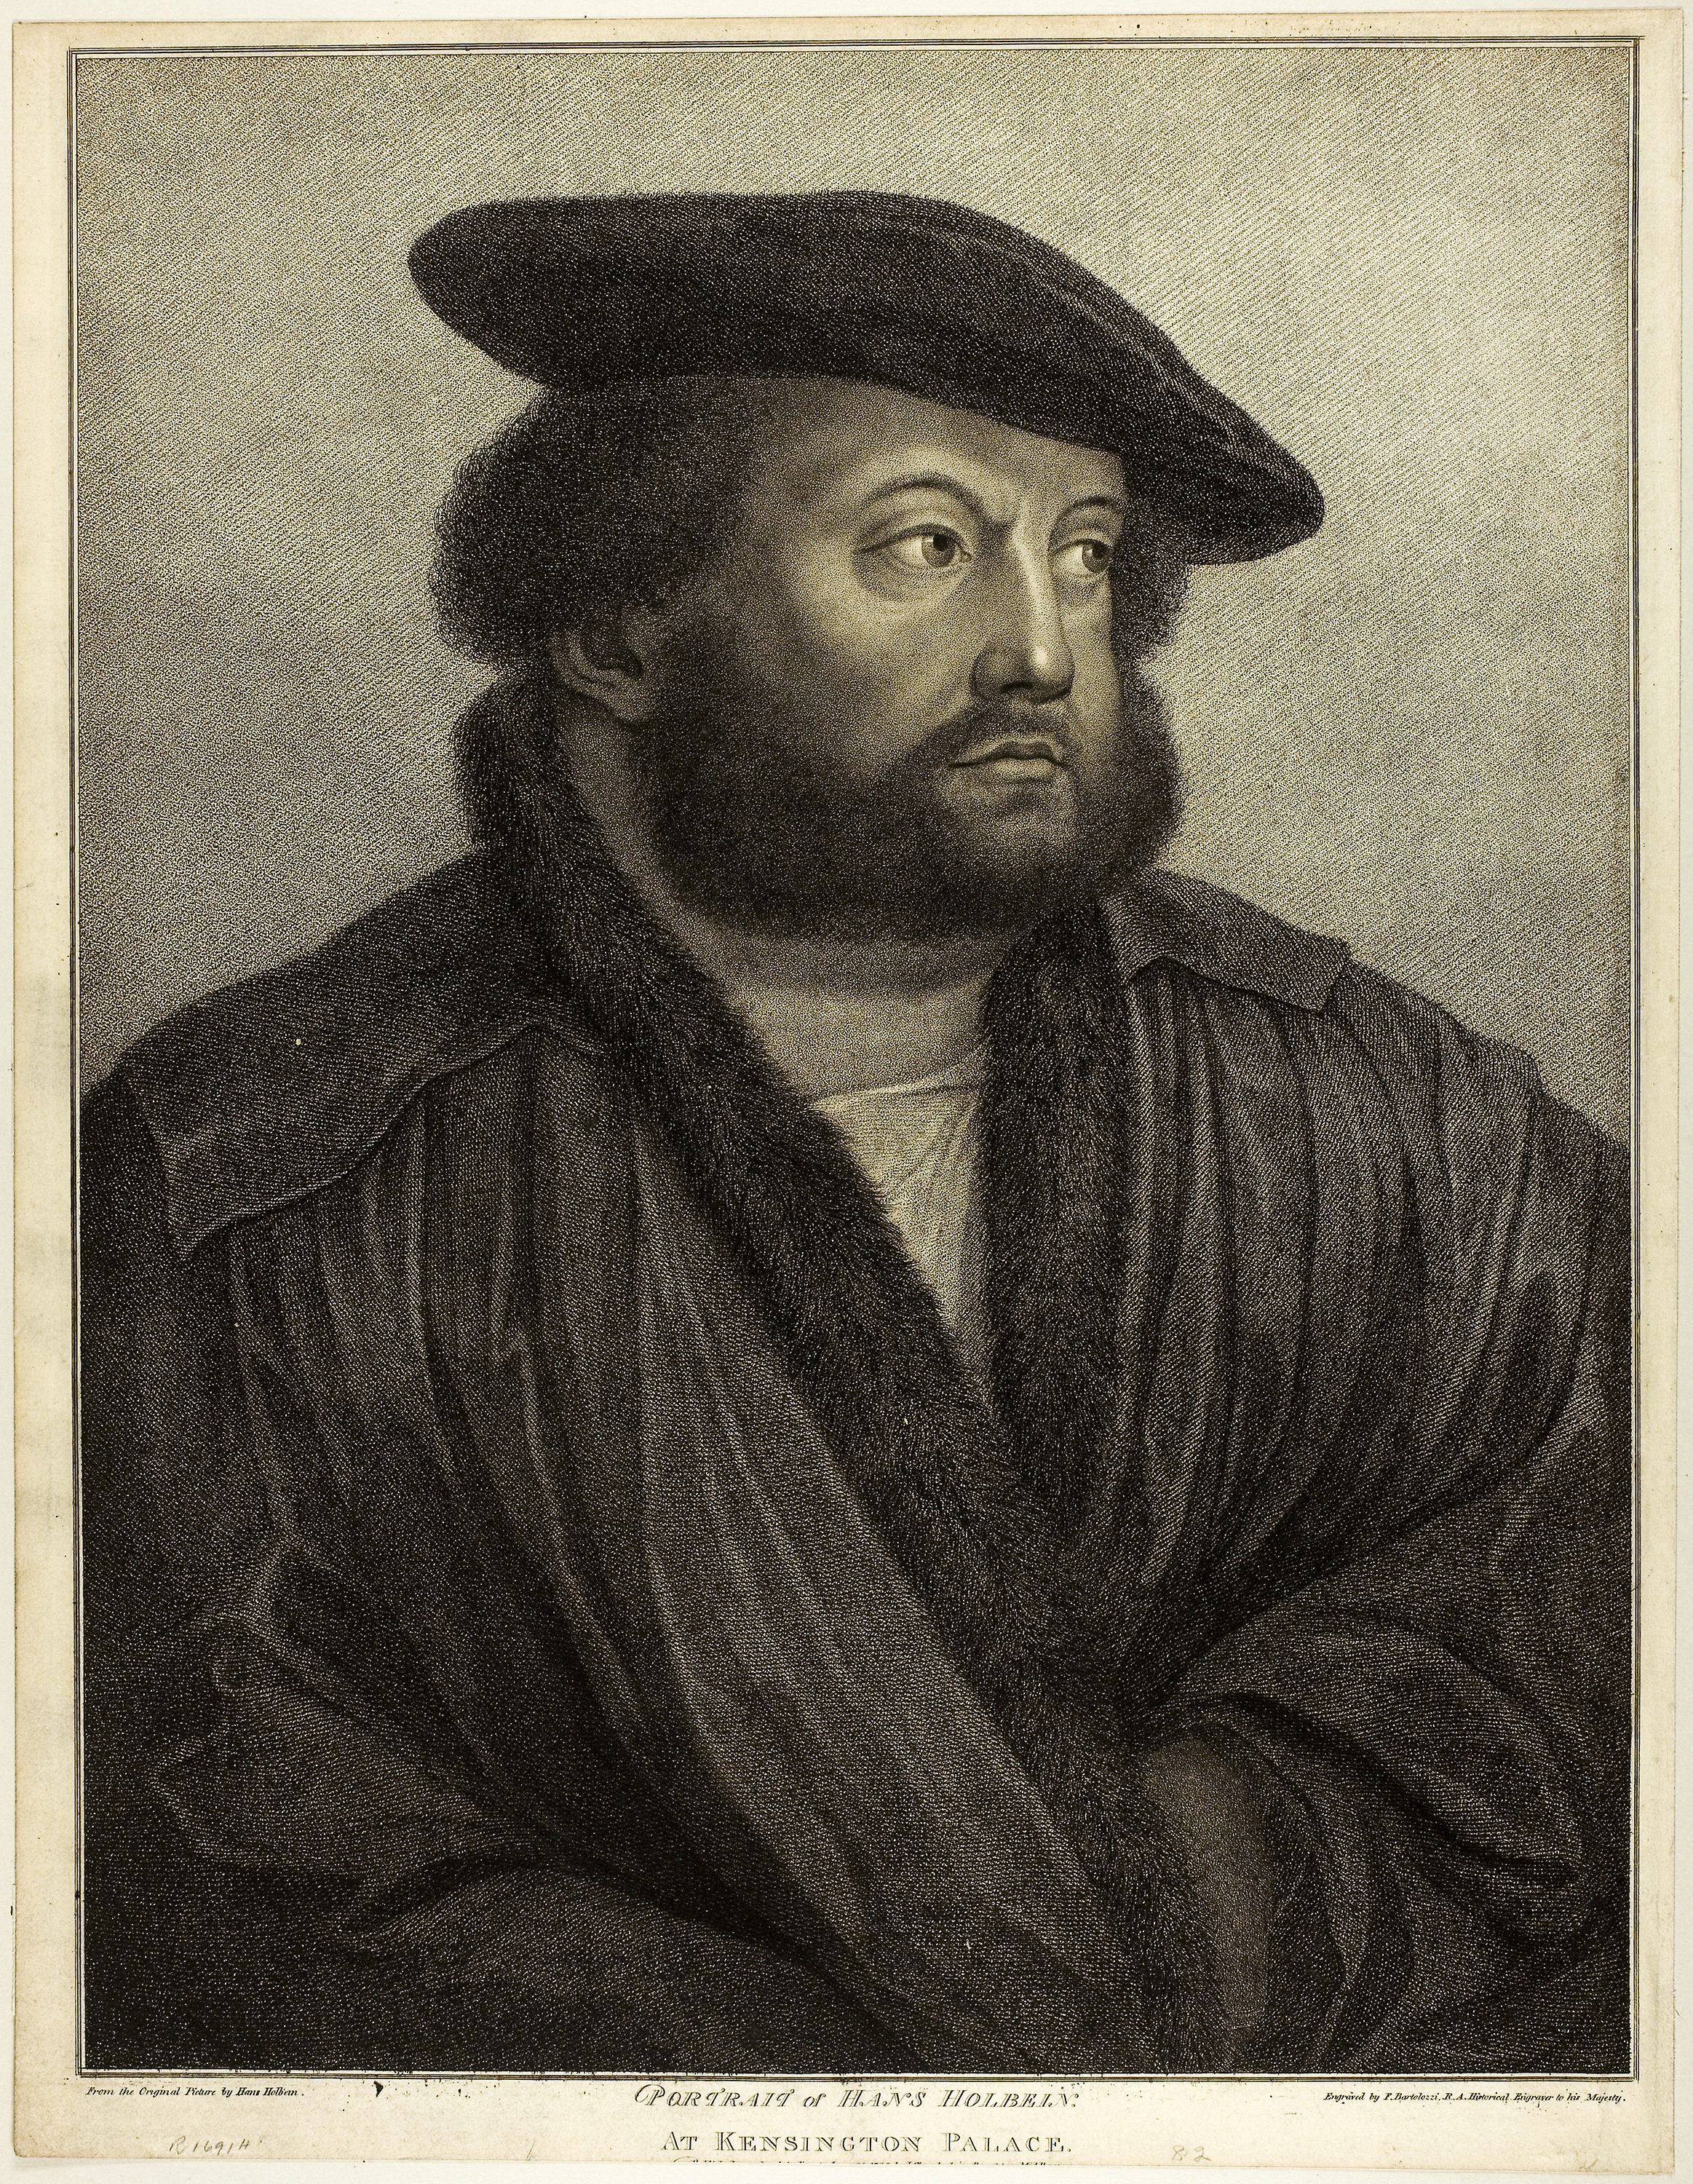
portrait, facial hair, gentleman, vintage clothing, history, self portrait, beard, human behavior, art, moustache, artwork, black and white, stock photography